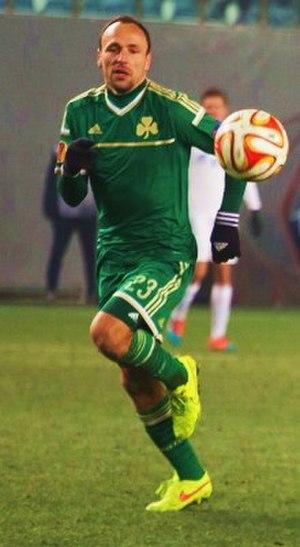
Gordon Schildenfeld est un footballeur croate évoluant en défense centrale. Il joue actuellement pour le Anorthosis Famagouste.